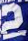
Number: 2